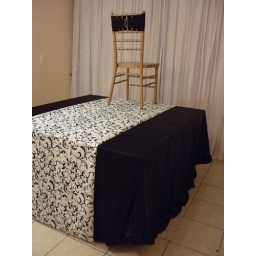
Black and white square tablecloth and chair bow from the Linens, Things and More... 2010 collection in Los Cabos